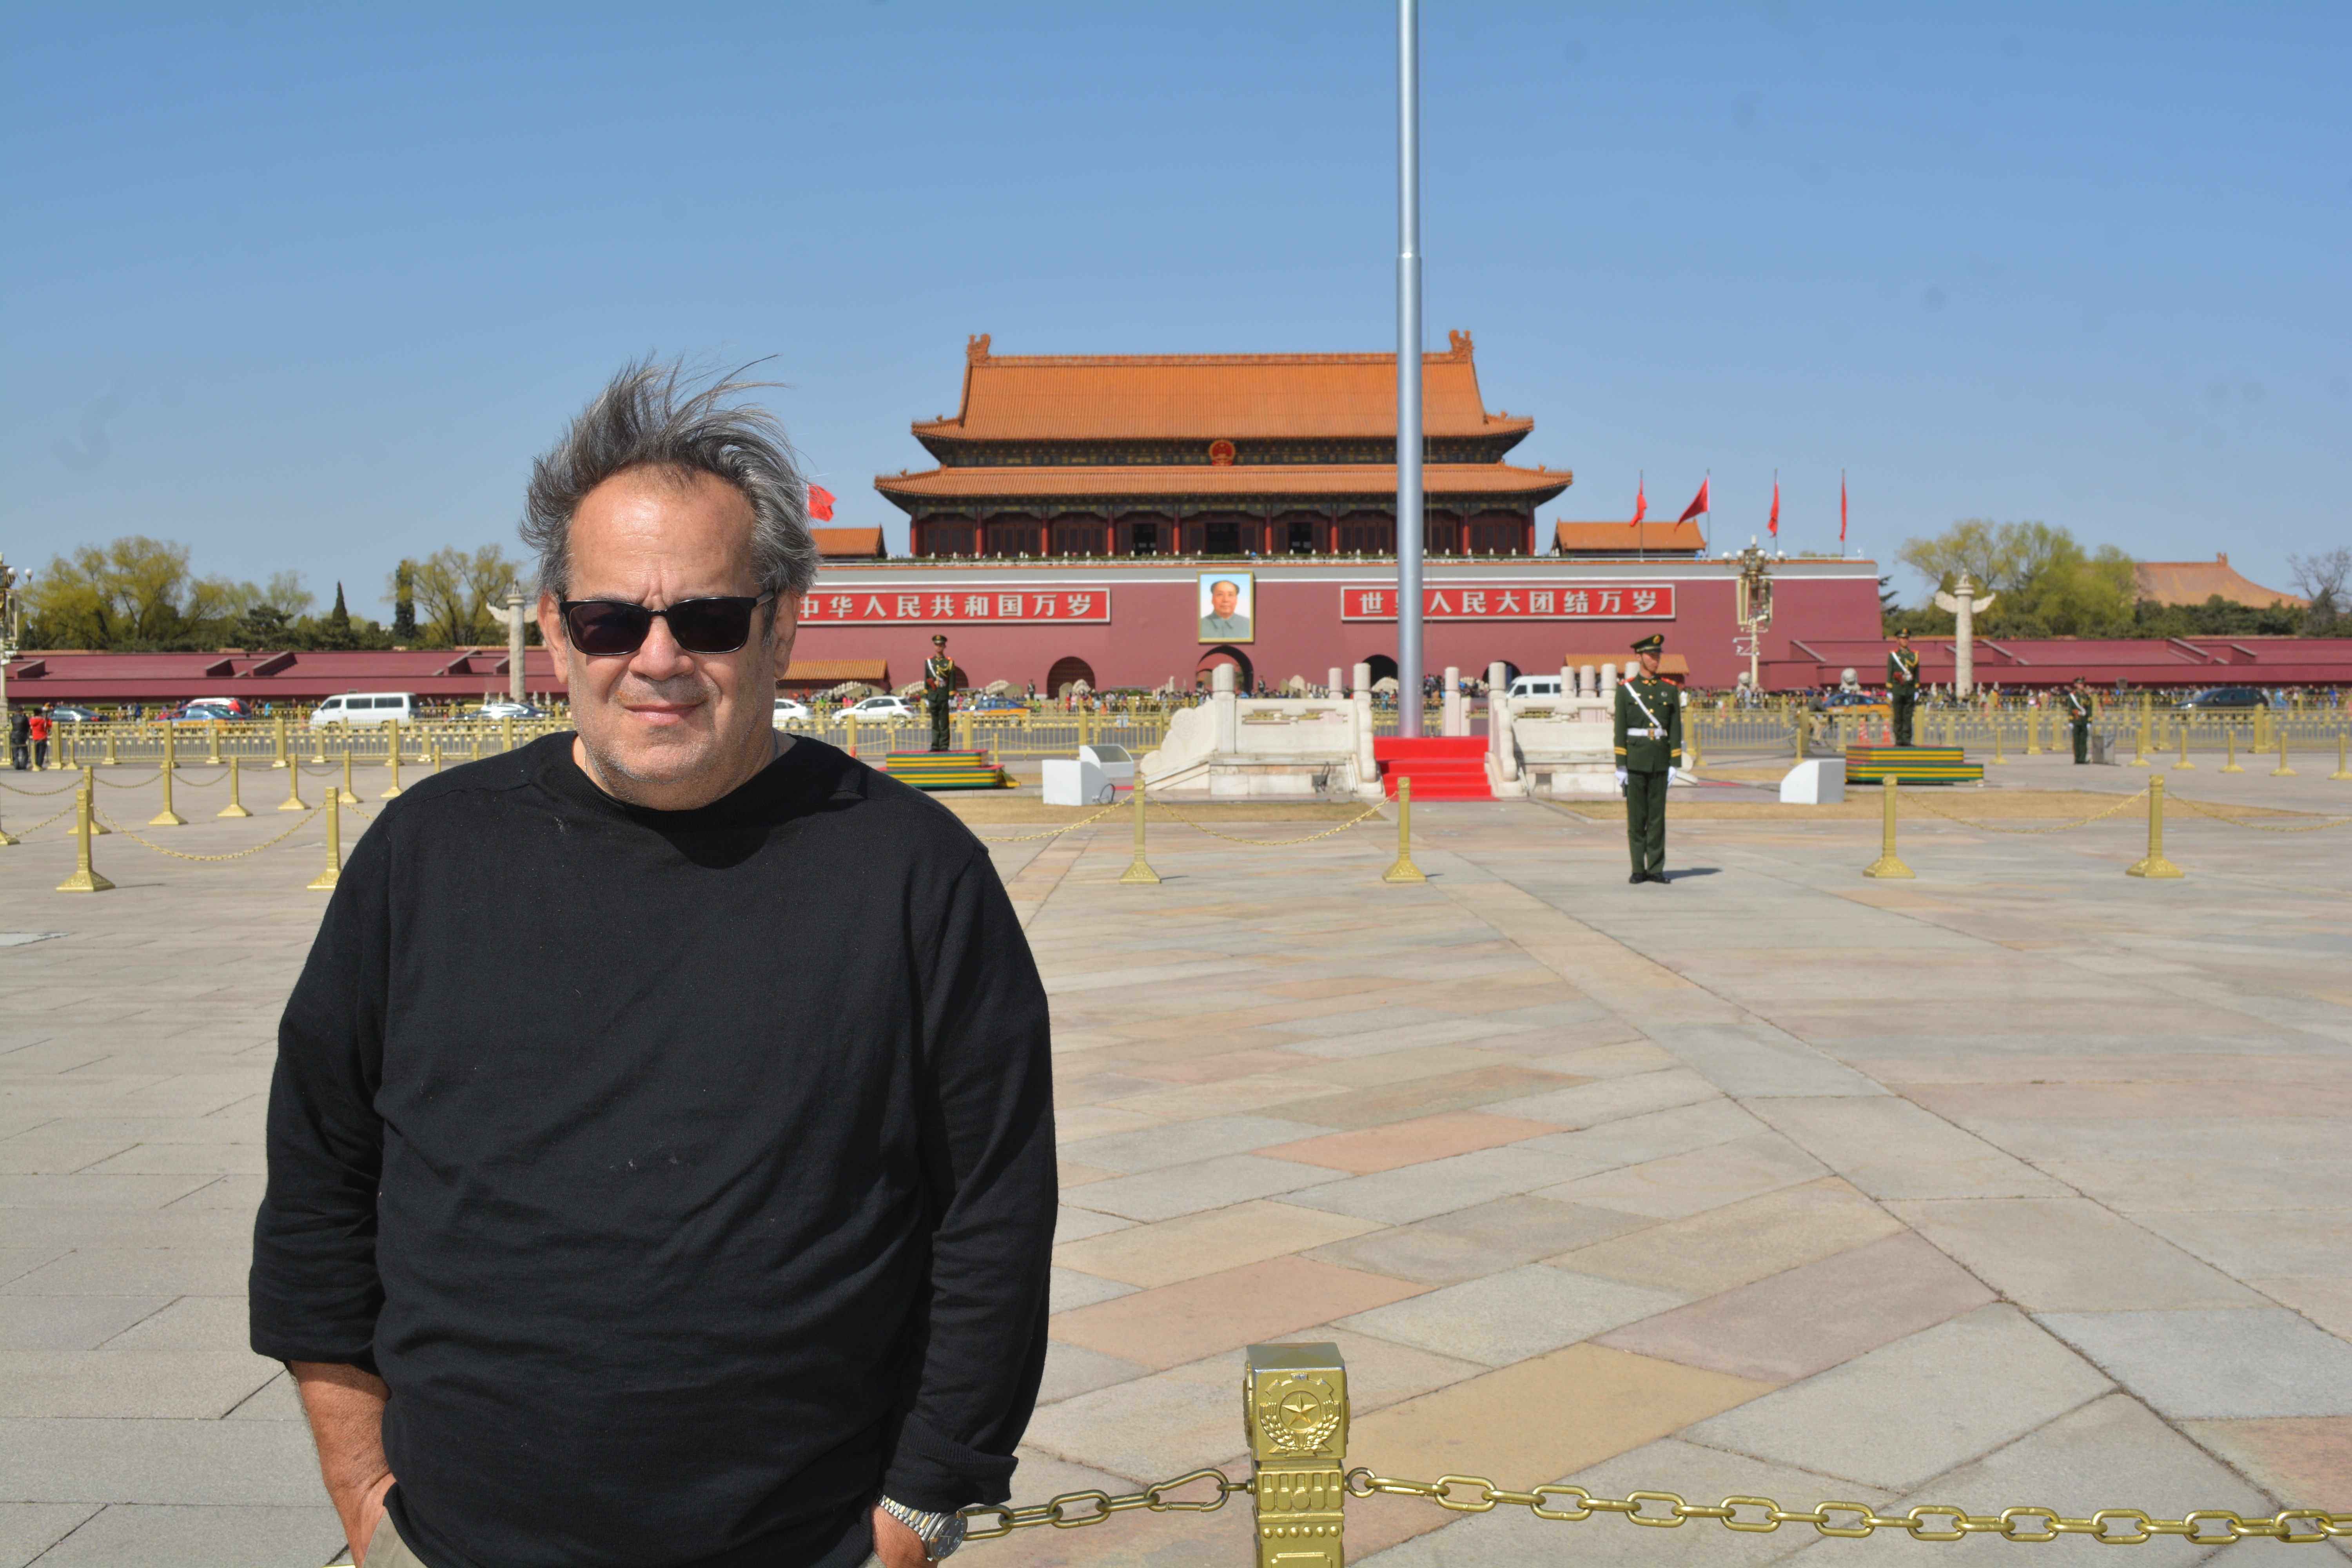
boardwalk, walkway, sport venue